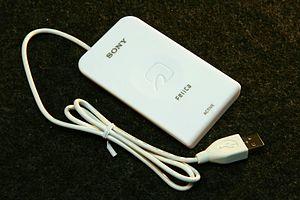
FeliCa est une technologie de carte à puce sans contact mise au point par la société japonaise Sony. Elle est principalement utilisée dans les porte-monnaie électroniques. Le nom est une contraction de Felicity Card. Cette technologie a été pour la première fois utilisée dans les cartes Octopus à Hong Kong en 1997. De nos jours, cette technologie est utilisée dans des pays comme Singapour, le Japon ou encore les États-Unis.